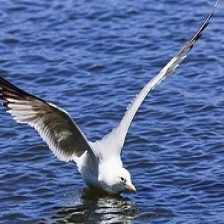
Species: CALIFORNIA GULL
Scientific name: LARUS CALIFORNICUS